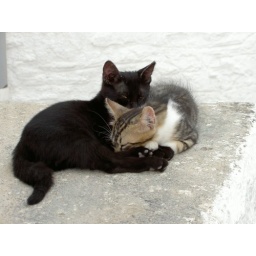
Due gatti in una strada di Skyathos. &lt;i&gt;Two cats in a street of Skyathos&lt;/i&gt;.